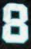
Number: 8